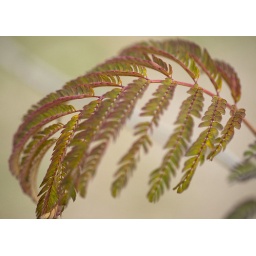
the leaves come in green, fade to red on the edges, then turn reddish brown